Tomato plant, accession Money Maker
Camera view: vertical (180 deg); turntable rotation: 240 degrees
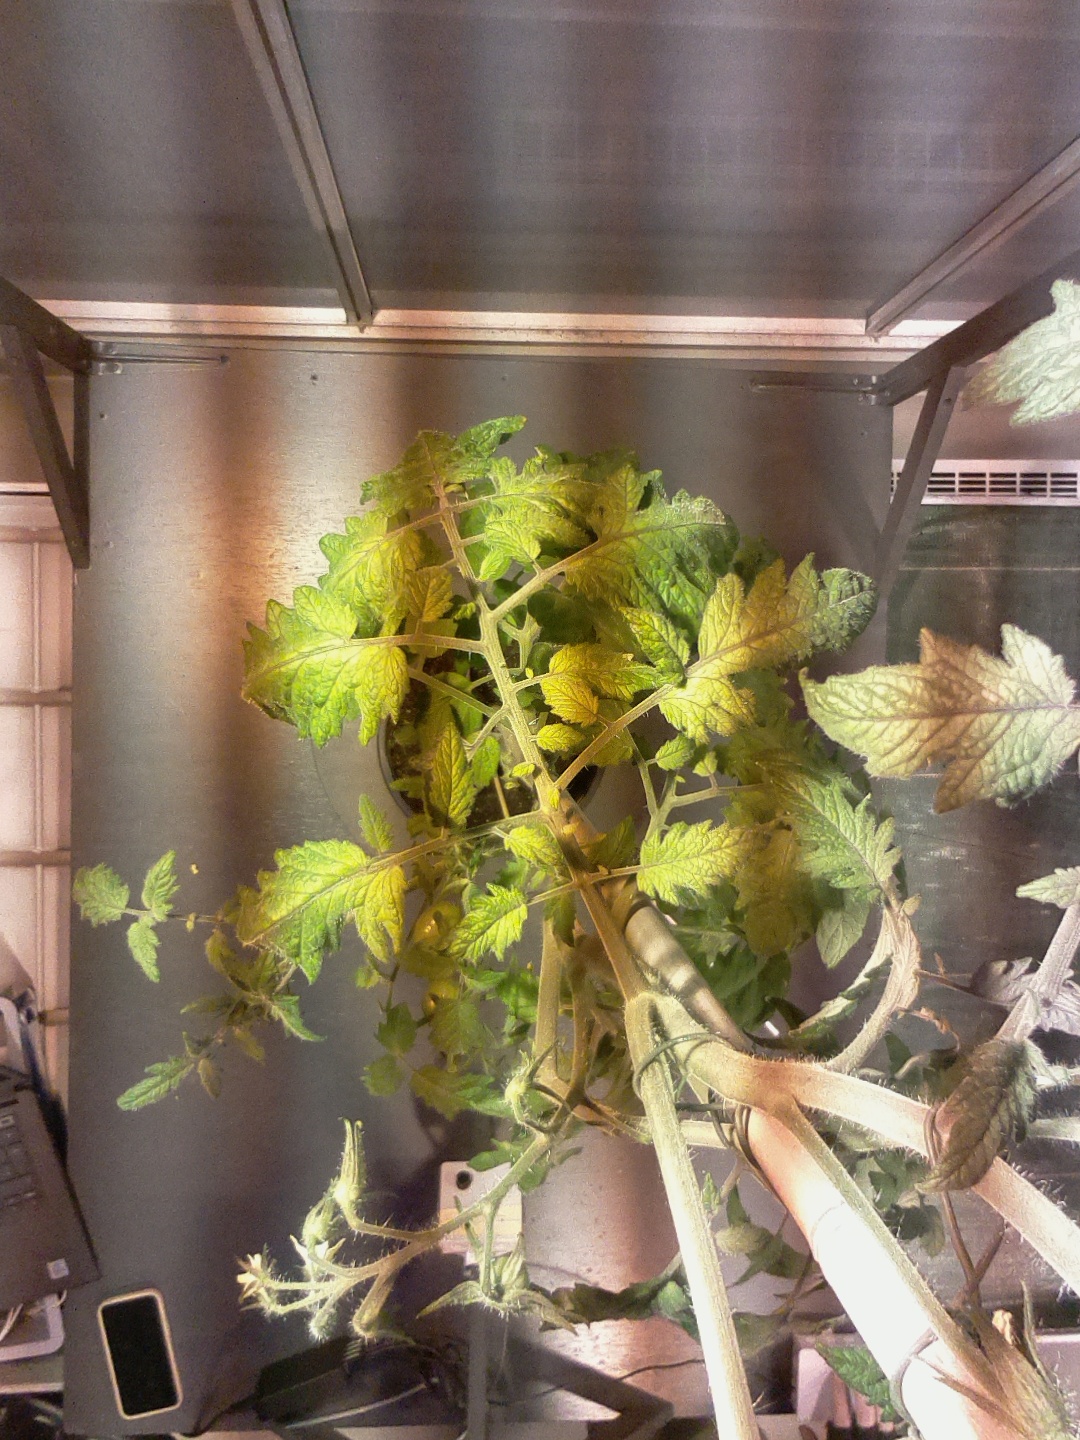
BBCH growth stage 73: 30%-40% of final fruit size